Mungallala

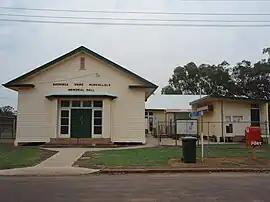
Mungallala Memorial Hall

Mungallala is a rural town and locality in the Maranoa Region, Queensland, Australia. In the , the locality of Mungallala had a population of 85 people.